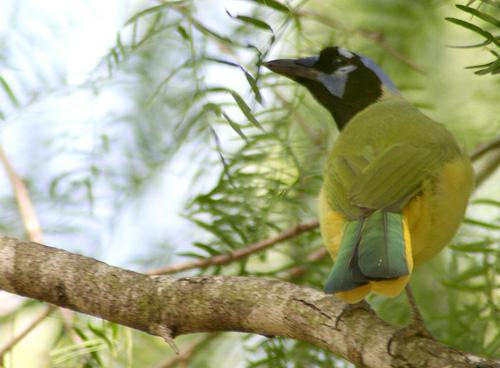
A photo of a green jay